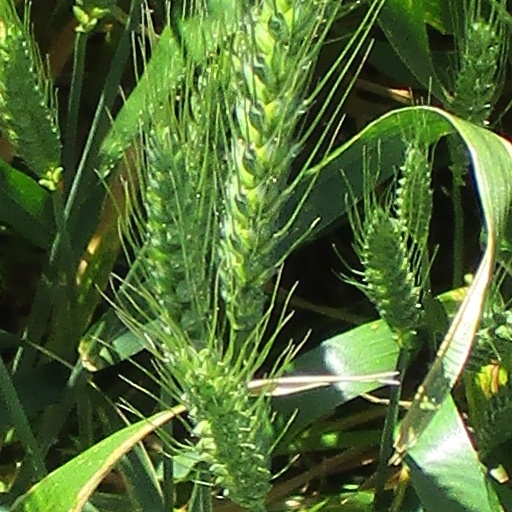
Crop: wheat